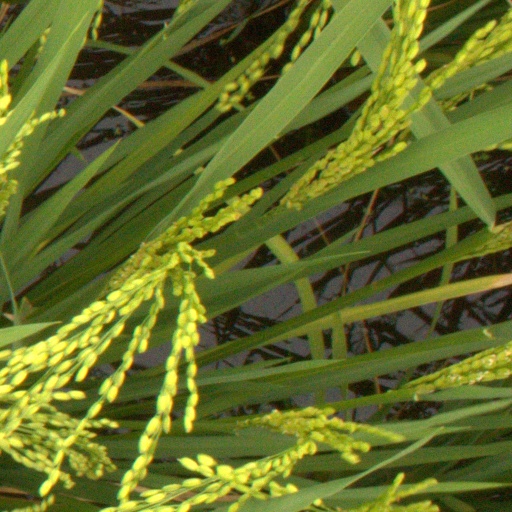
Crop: rice